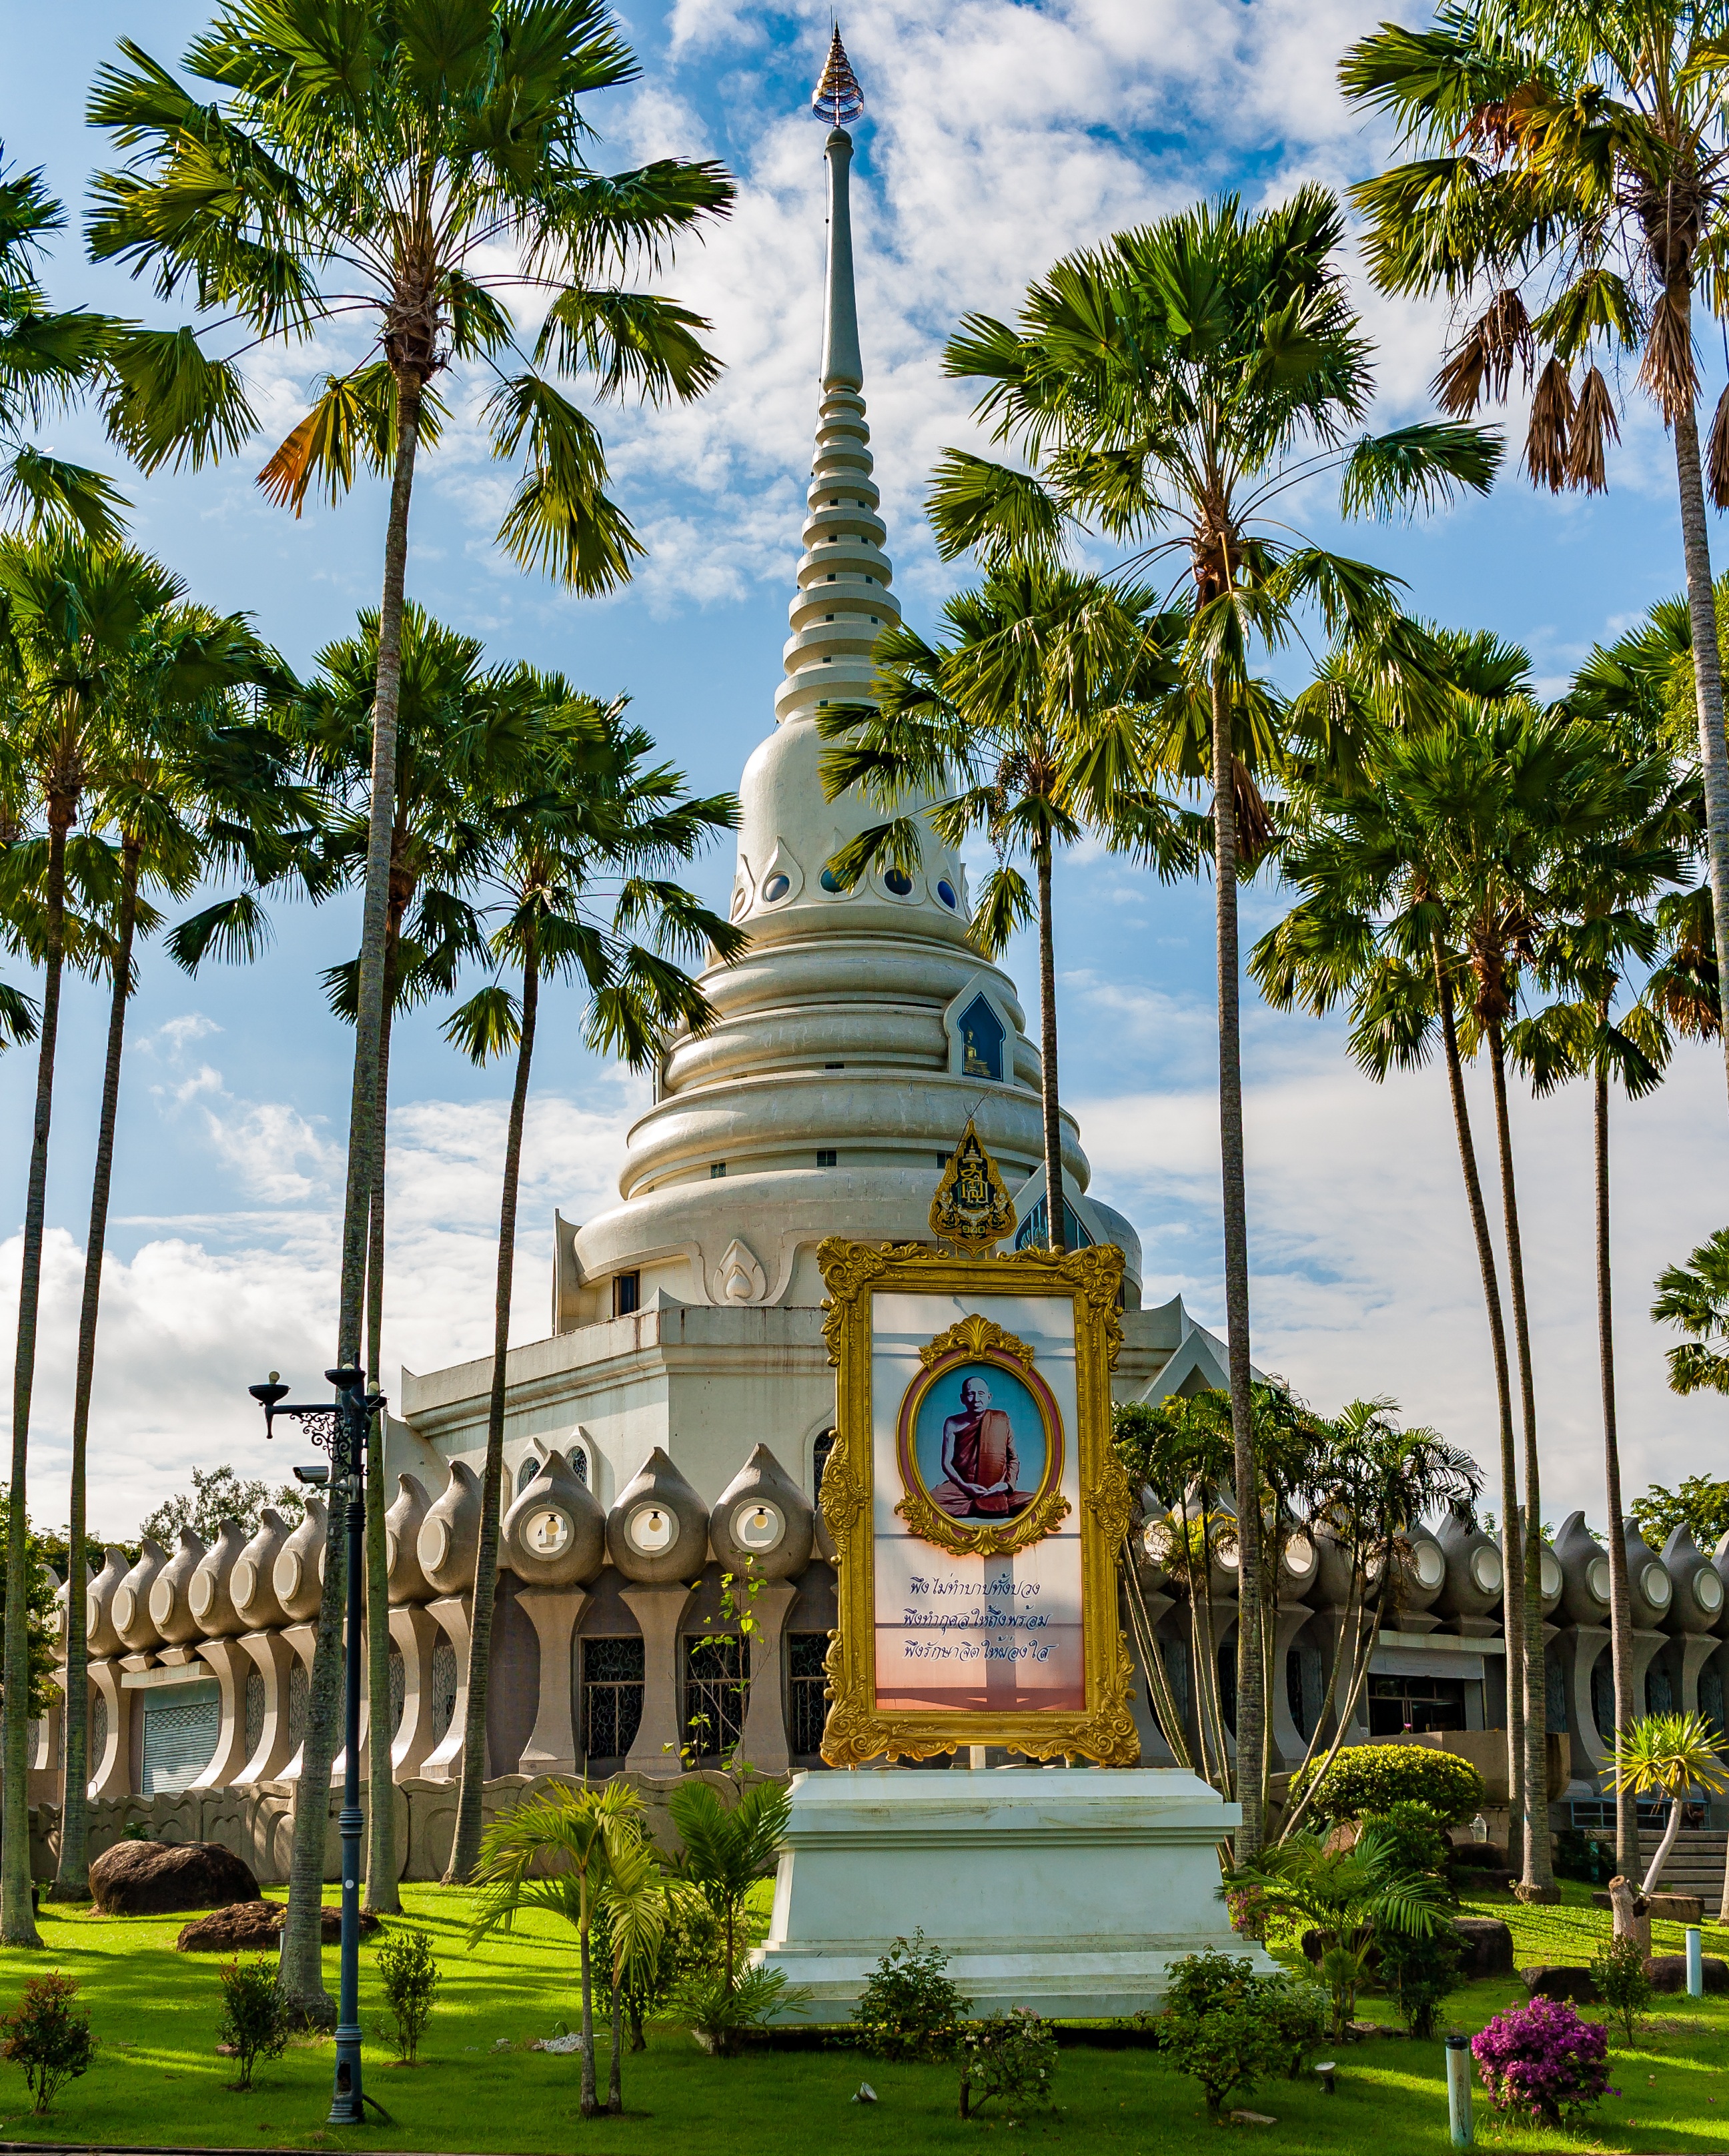
tree, flower, vacation, travel, tower, buddhist, buddhism, religion, asia, landmark, botany, garden, tourism, zen, place of worship, thailand, spiritual, meditation, temple, resort, monastery, shrine, buddha, offerings, pagoda, wat, believe, feng shui, arecales, palm family, buddhist temple in thailand